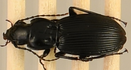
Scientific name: Pterostichus lachrymosus
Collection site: Mountain Lake Biological Station NEON (MLBS), plot MLBS_009